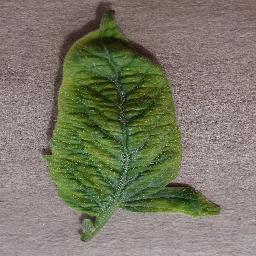
Label: Tomato___Tomato_Yellow_Leaf_Curl_Virus